Mallika Srinivasan

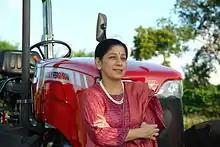

Mallika Srinivasan (born 19 November 1959) is an Indian industrialist and is the chairman and managing director of Tractors and Farm Equipment Limited, a tractor major incorporated in 1960 at Chennai, India. She served as Chairperson of the Public Enterprises Selection Board (PESB) constituted by the Government of India from 1 April 2021 and served there till 18 November 2025. She is additionally on the Global Board of U.S.-India Business Council (USIBC), and the Boards of AGCO Corporation - United States. She is a core member of the BRICS Women's Business Alliance (BRICS WBA) and a member of India-US CEO Forum. She is also the member on the Governing Body of Stella Maris College - Chennai.